Patna Marathon

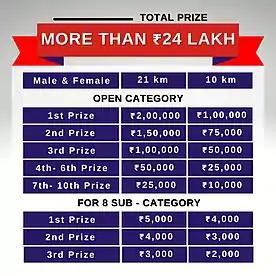

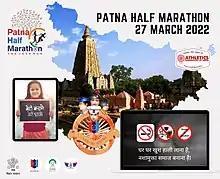
PHM Theme Chart

Patna Half Marathon 2022 is being organized by NCC directorate Bihar & Jharkhand in association with Govt. of Bihar & its various departments.